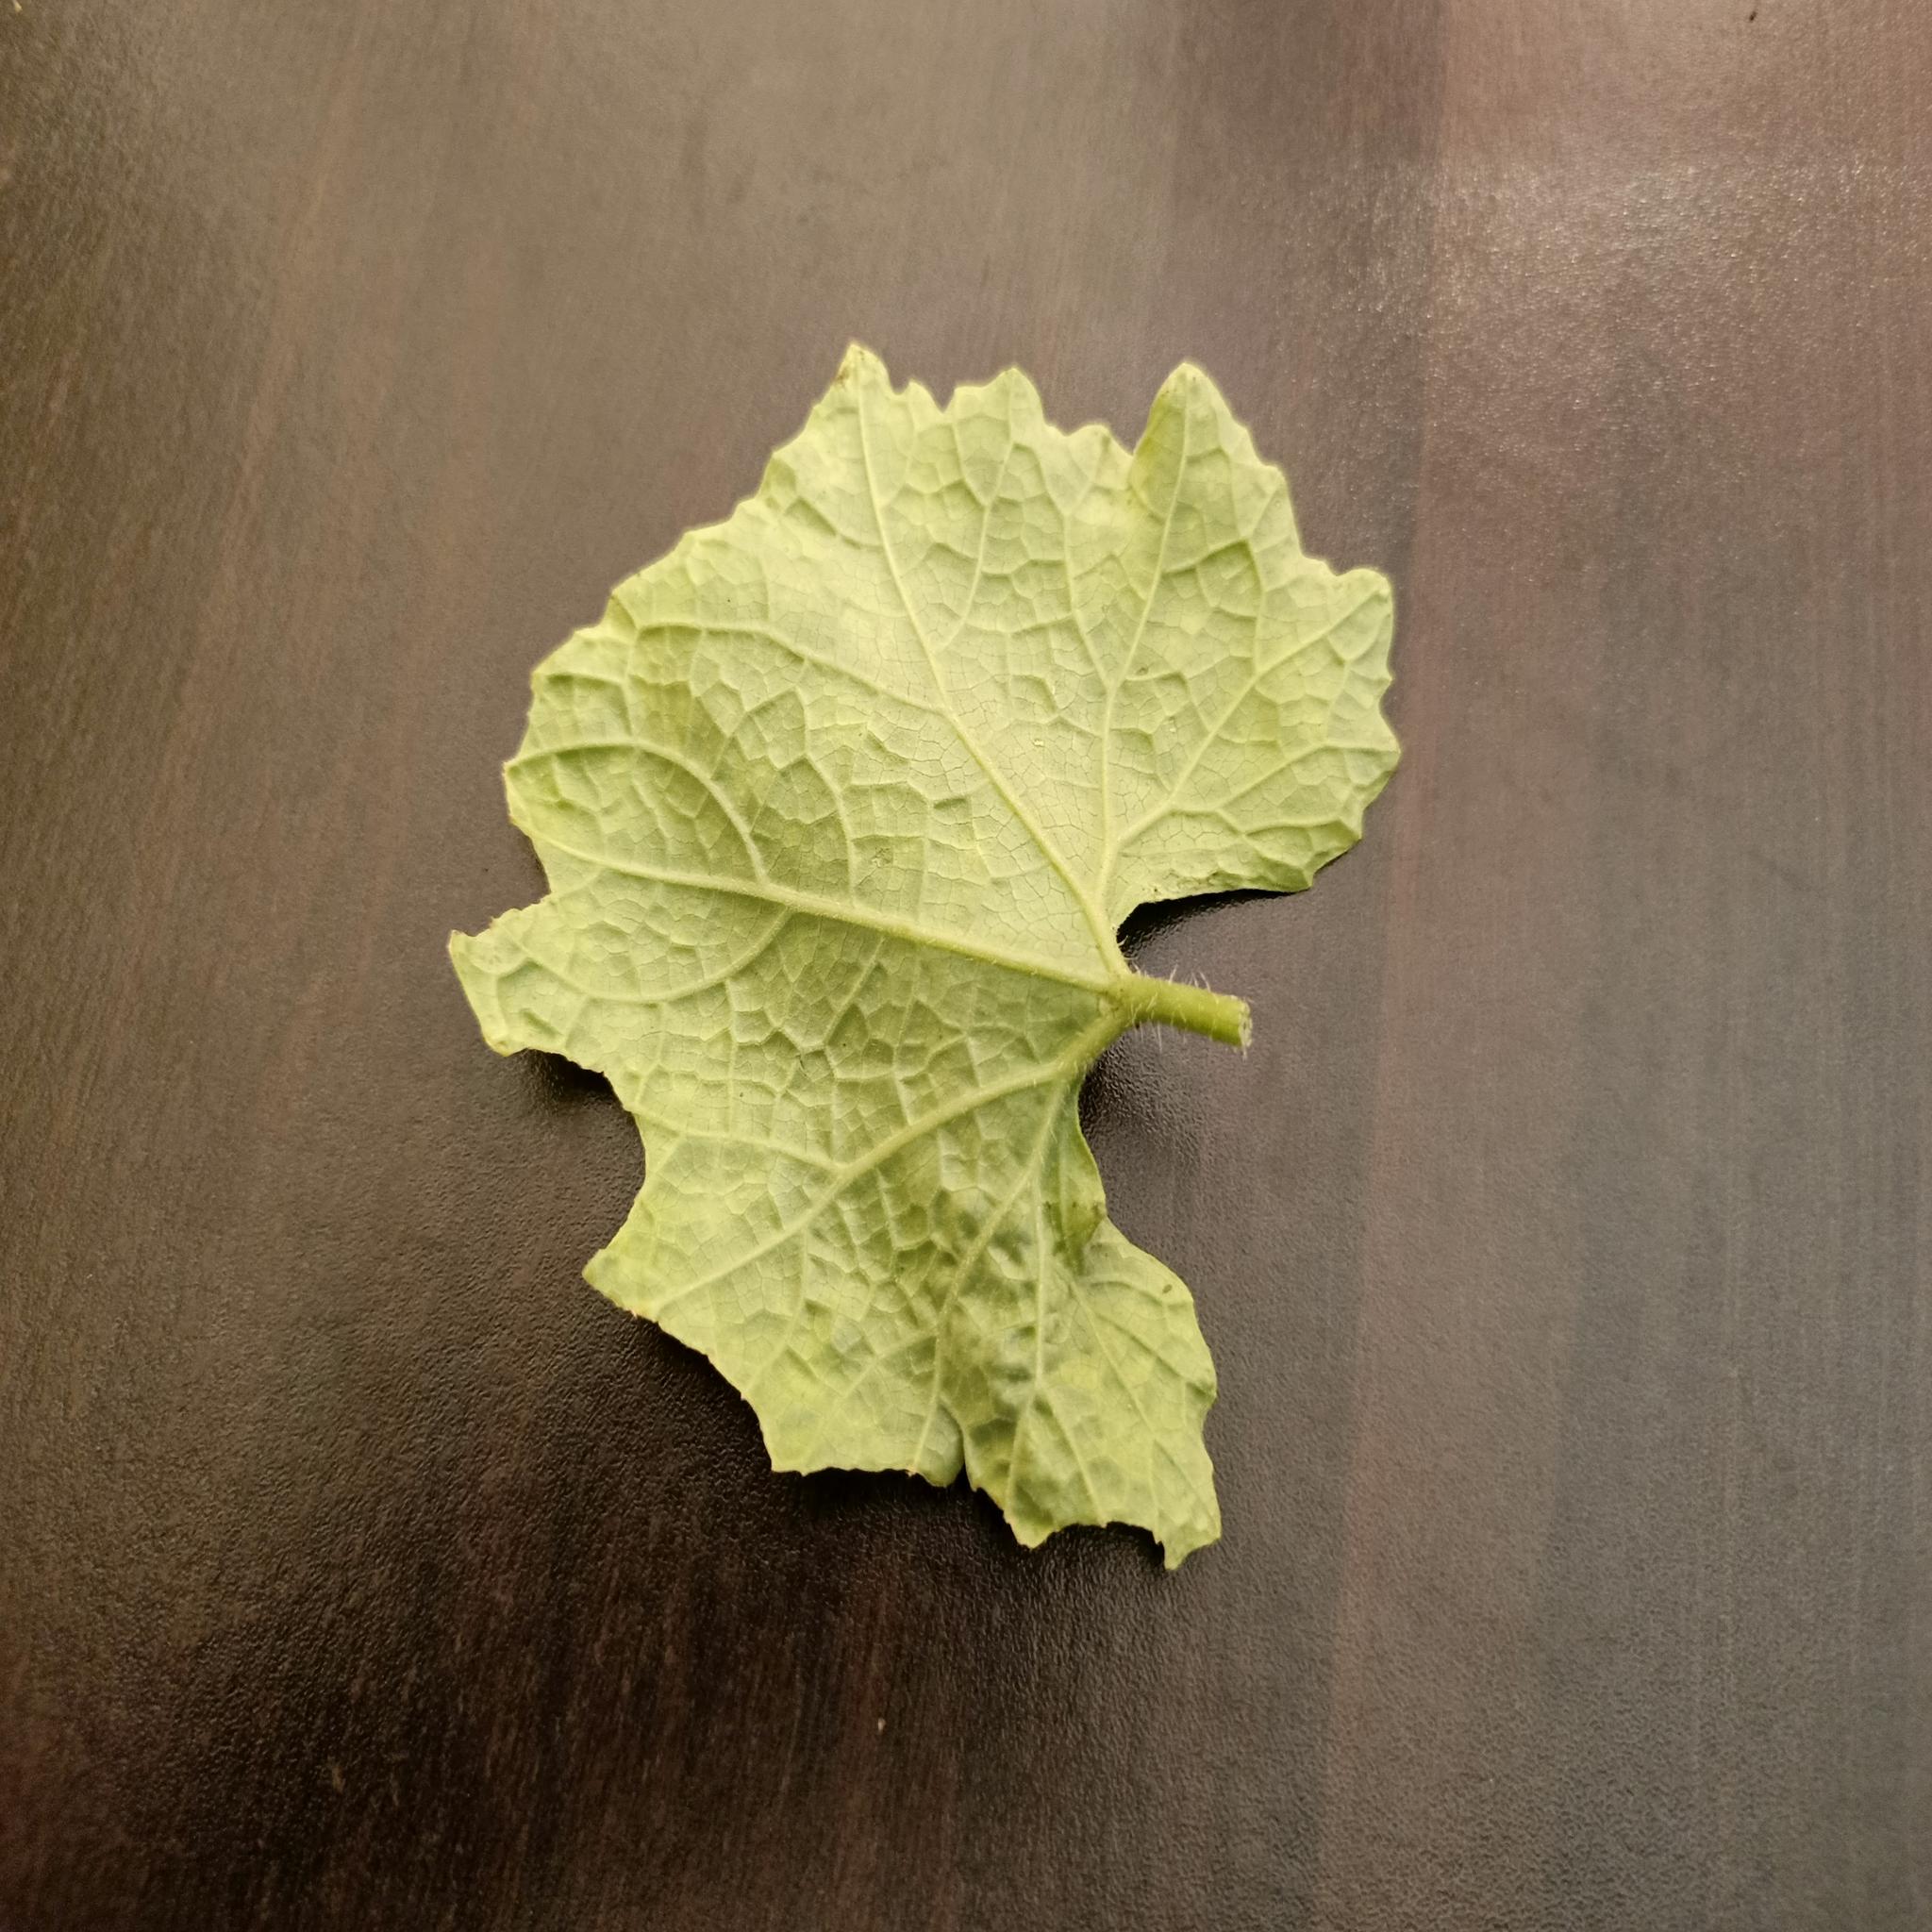
Label: Downy mildew